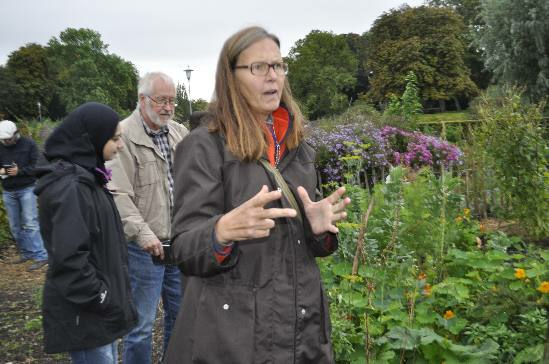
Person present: Yes